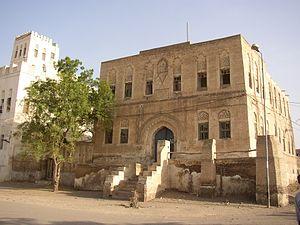
Ville historique de Zabid Español: Ciudad histórica de Zabid 日本語: 古都ザビード 中文: 乍比得历史古城